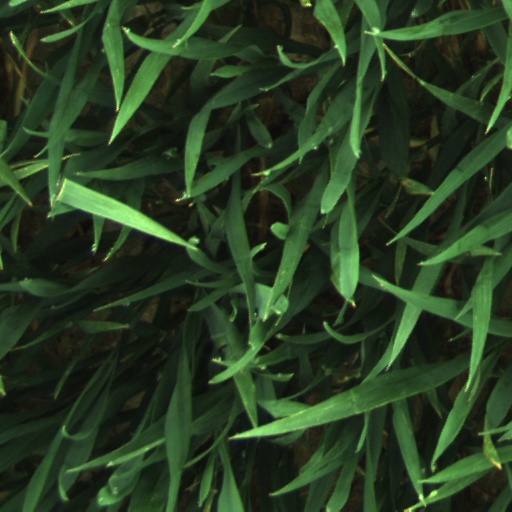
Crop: wheat